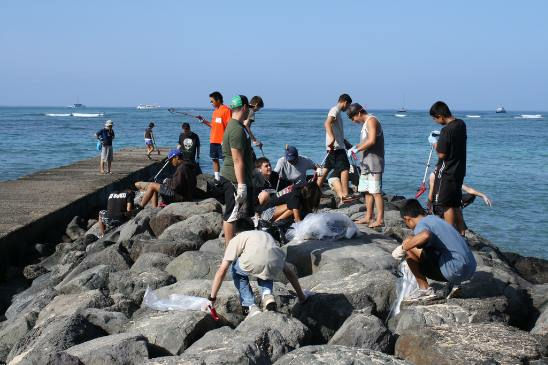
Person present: Yes